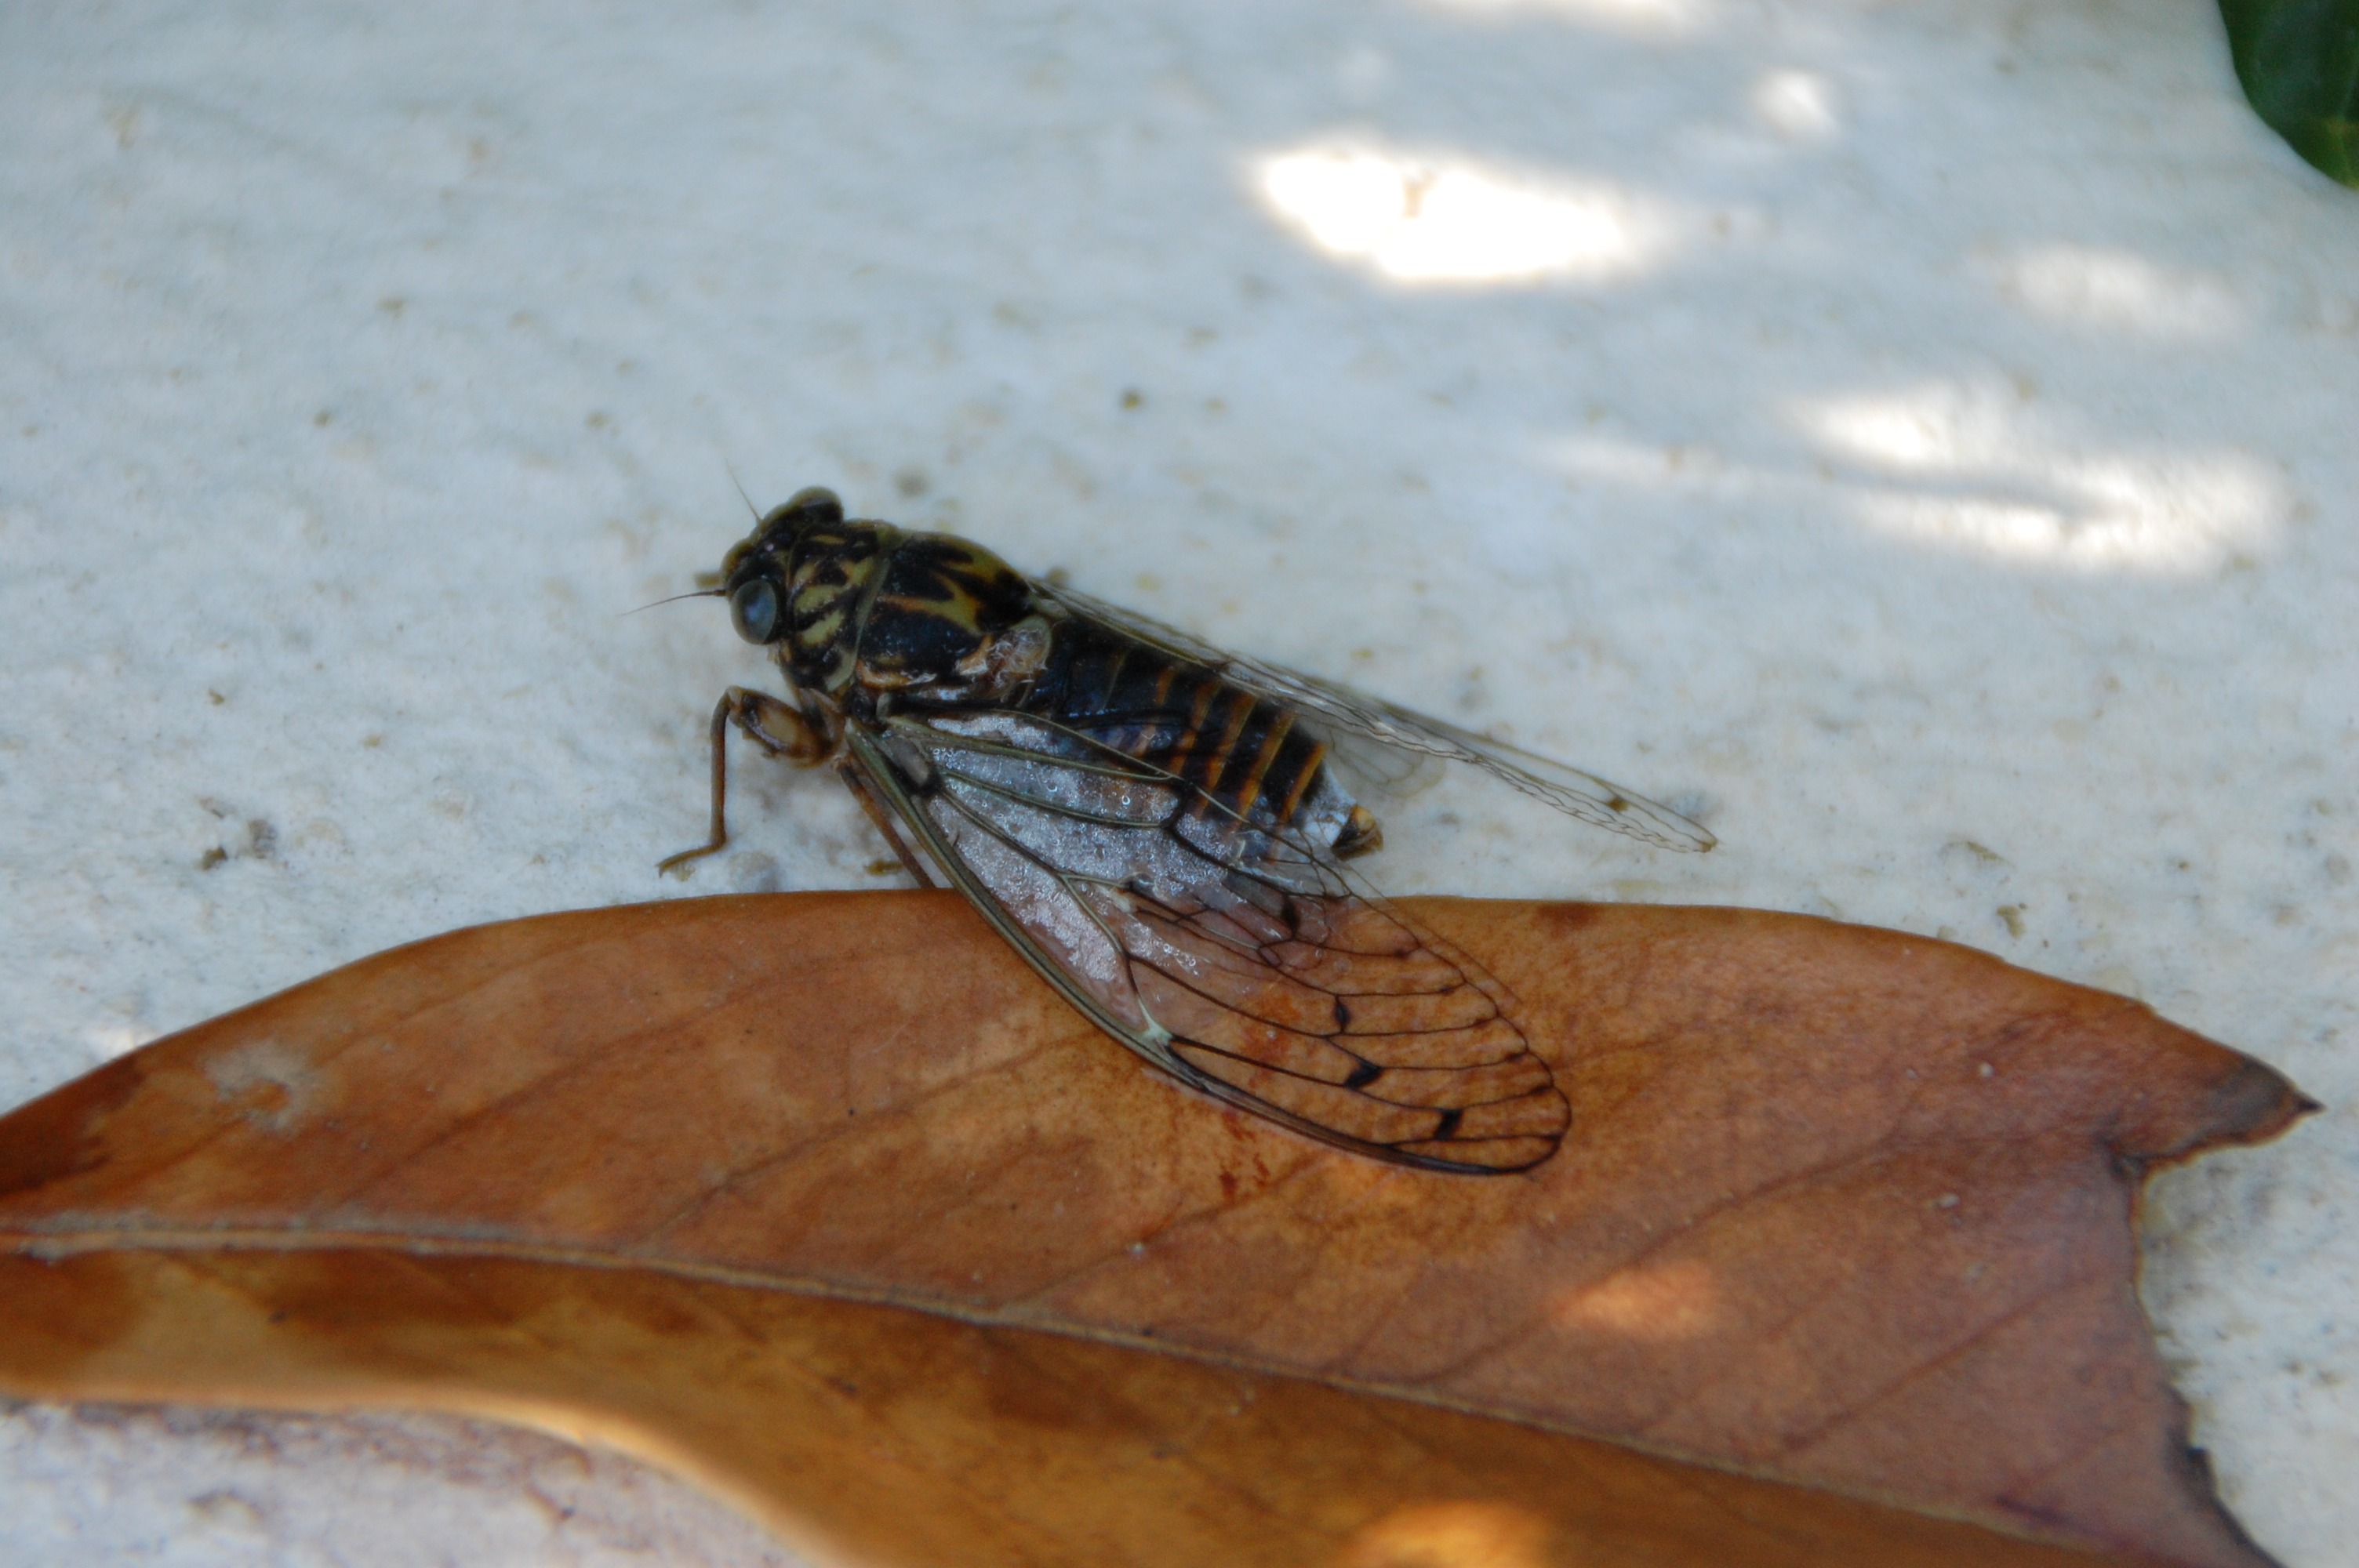
wing, leaf, insect, moth, fauna, invertebrate, close up, south, insects, pest, macro photography, arthropod, cicada, true bugs